Bob's Your Uncle (band)

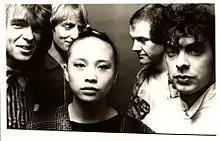
Early band photo

The band released its first single, "Talk to the Birds", in 1985, and subsequently released their debut self-titled album in 1986. The band's second album, "Tale of Two Legs", came out in 1990, and the band toured in Ontario in support. The band released one more album, "Cages", on an independent label.